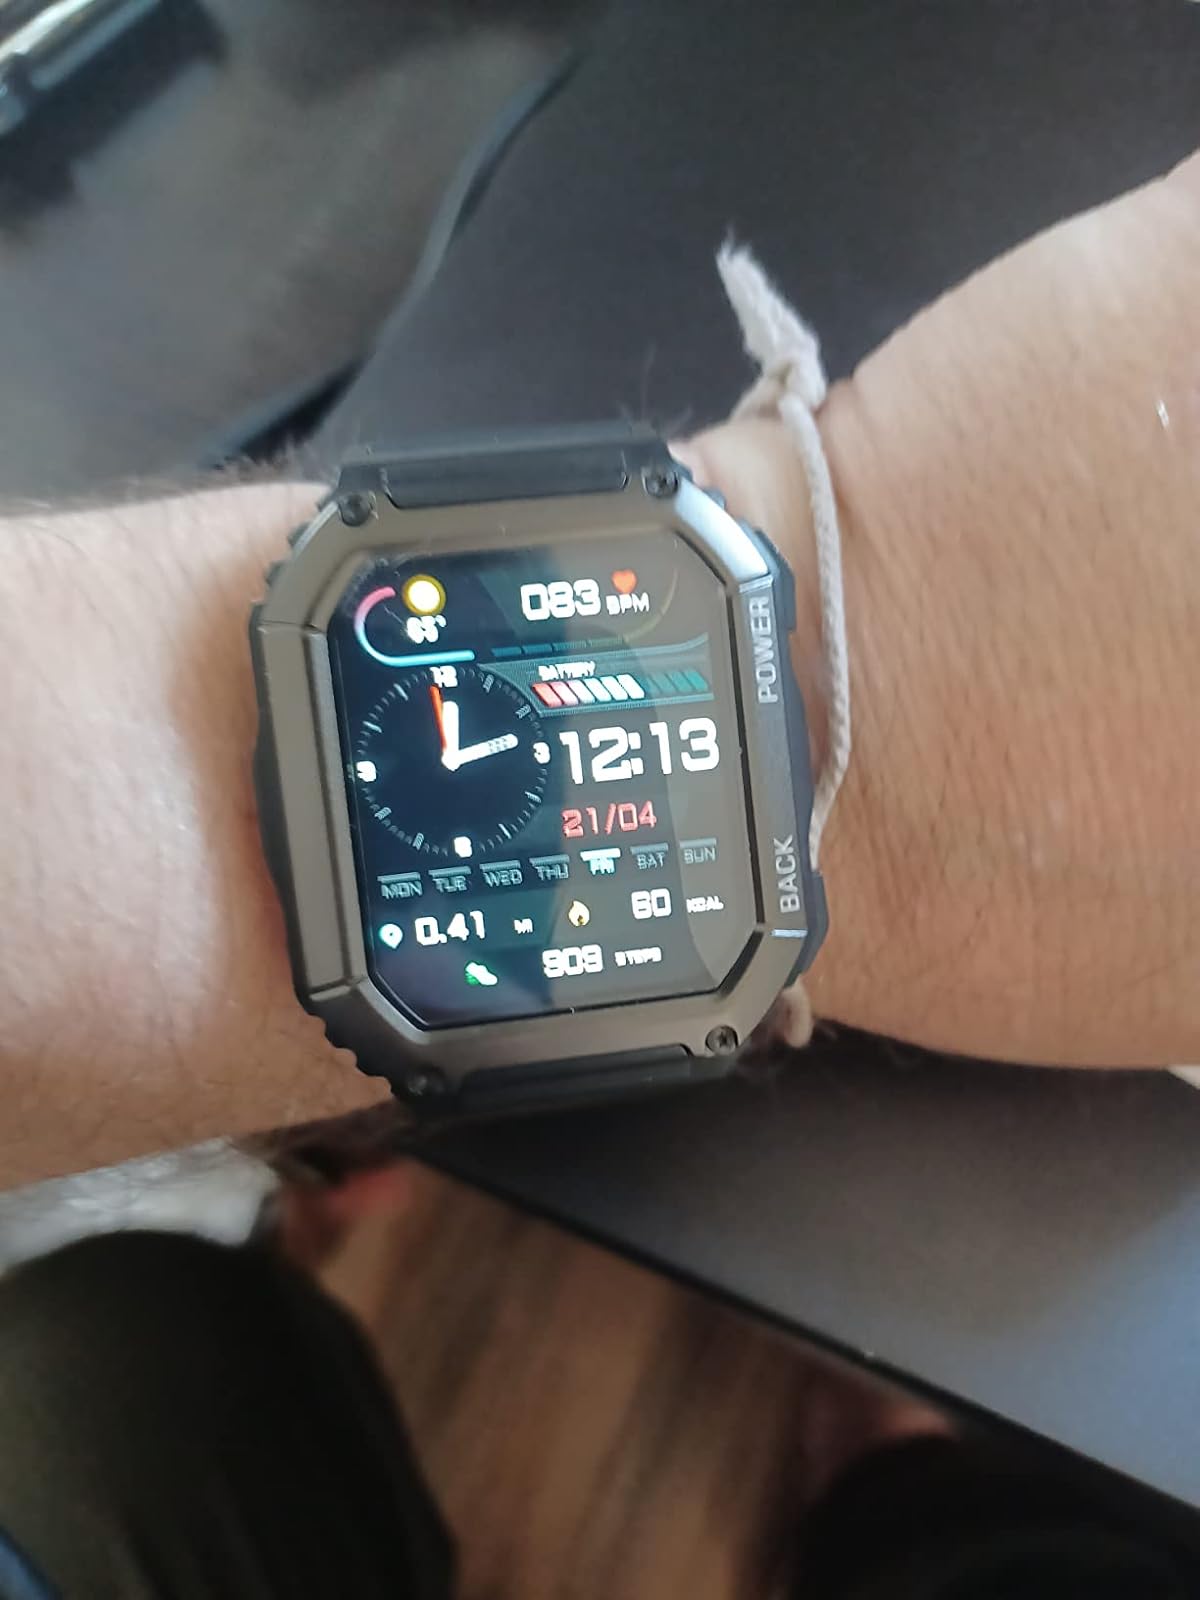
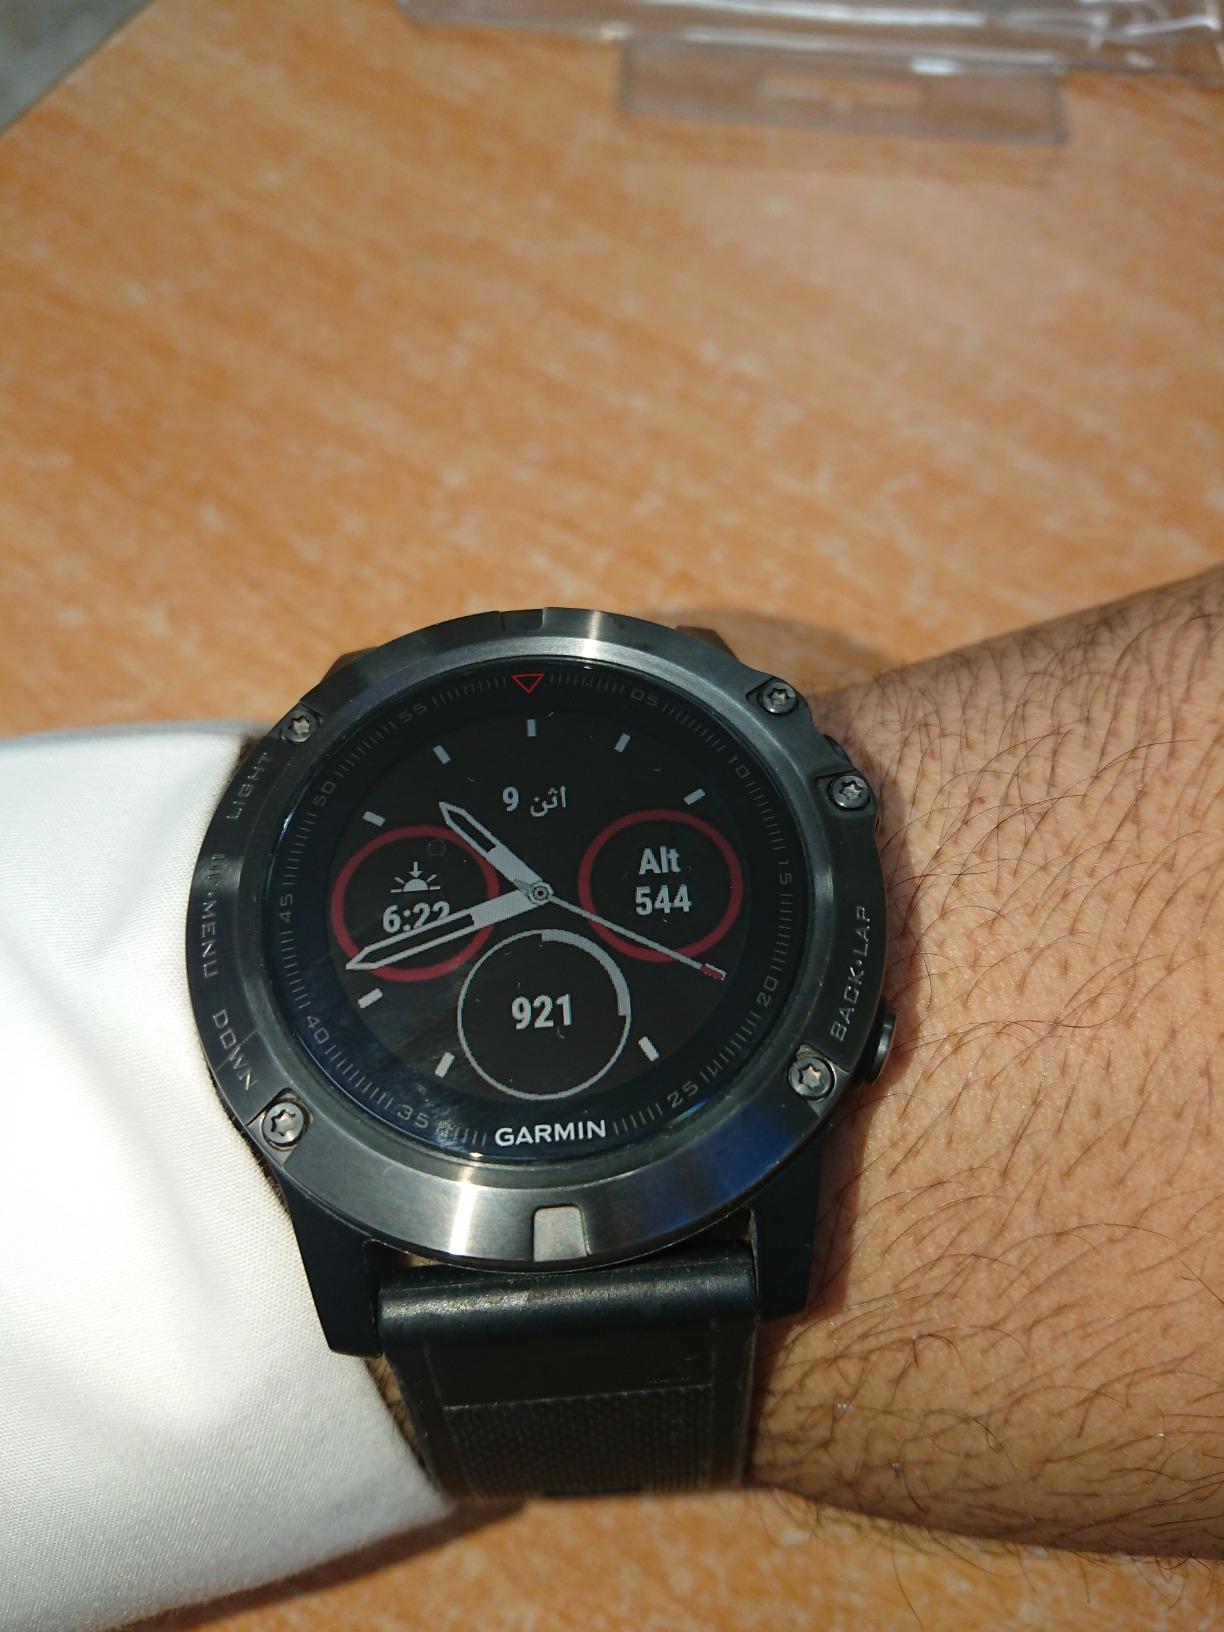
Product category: smartwatch
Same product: no